Runnymede, Toronto

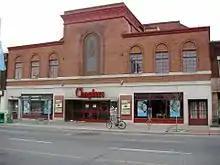
Chapters' move into the former Runnymede Theatre in the late 1990s was controversial with the local residents.

The neighourhood's first residents were largely Irish and Anglo-Saxon, followed eventually by immigrants of Eastern European origin.